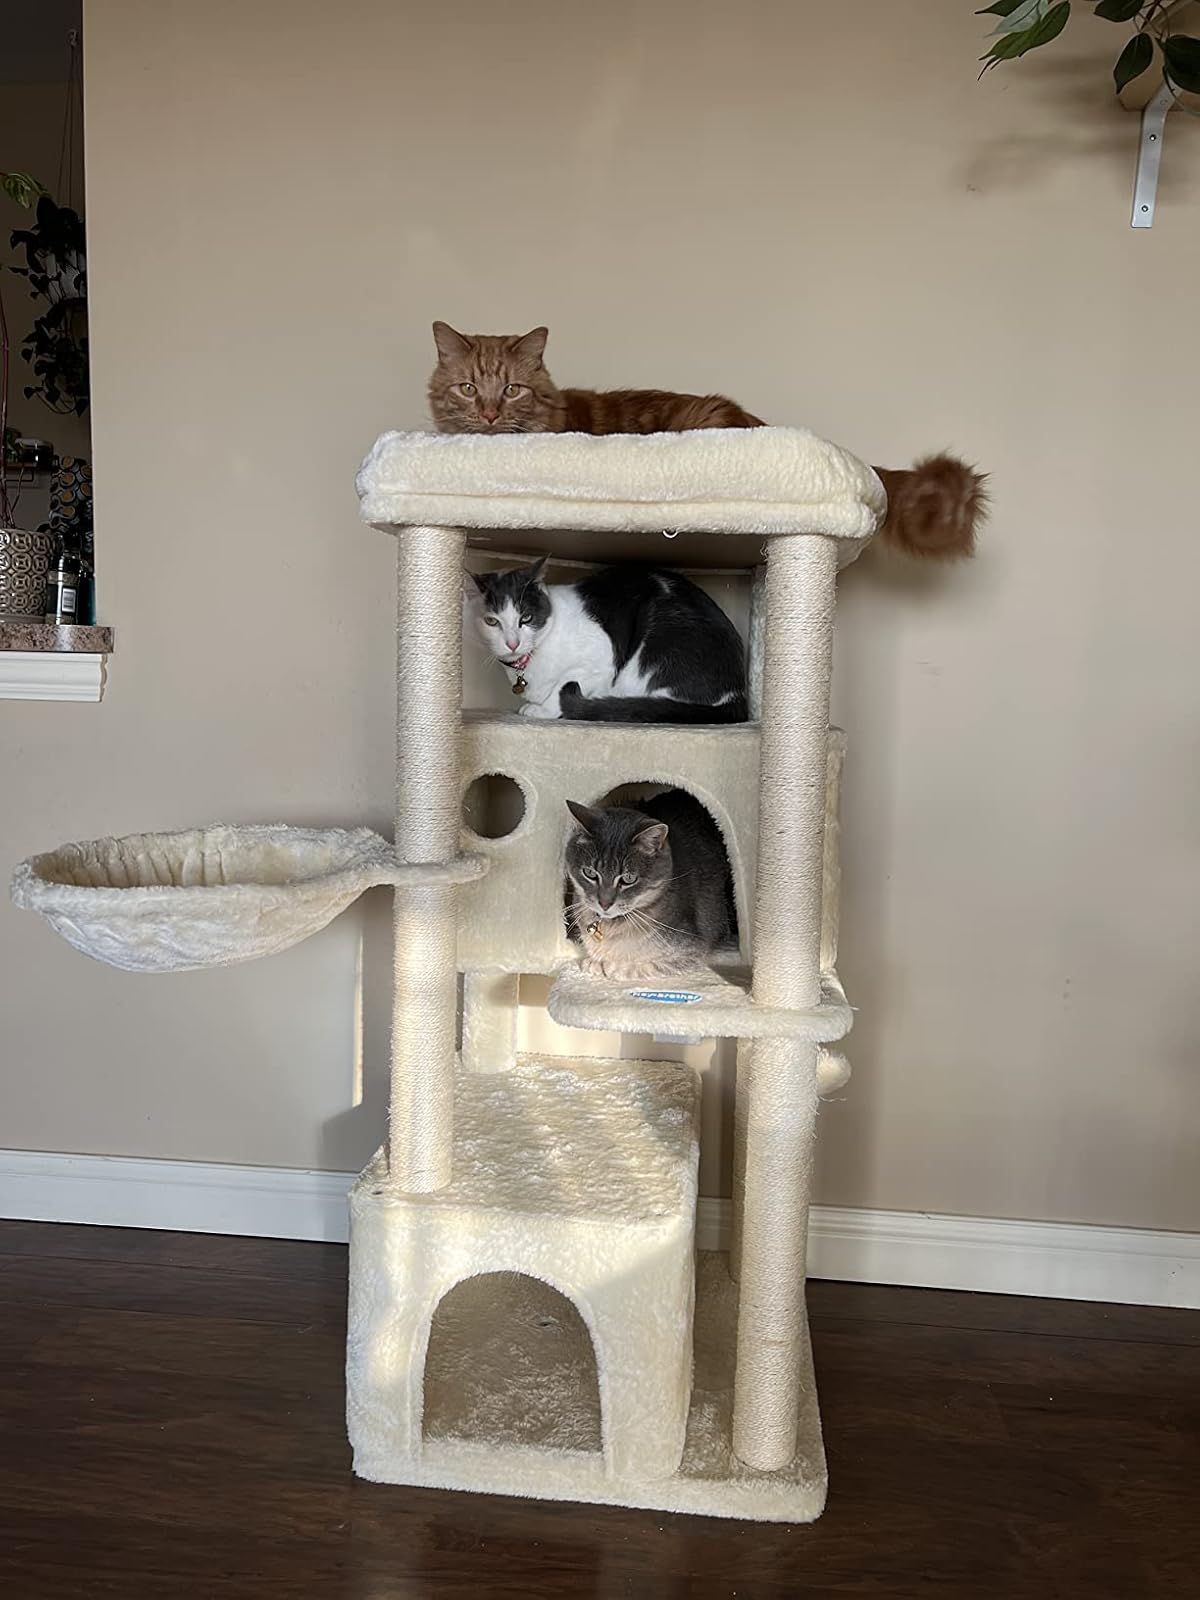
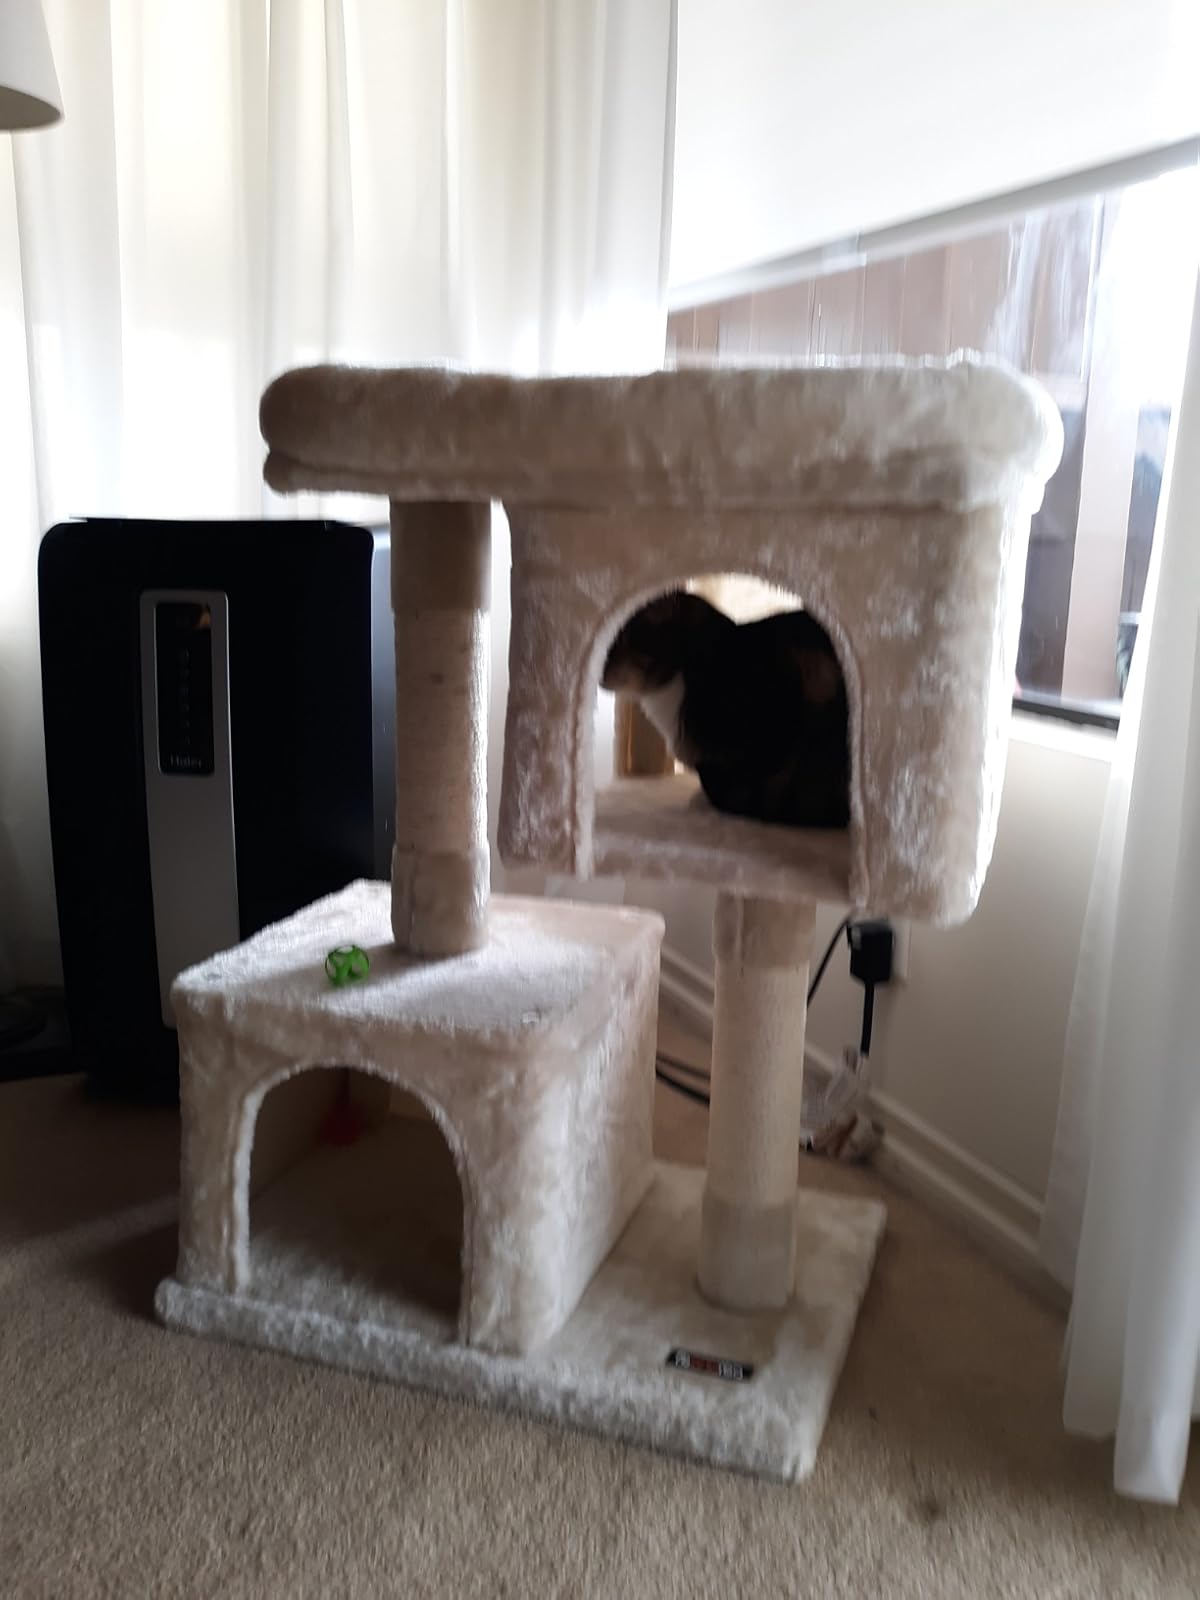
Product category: items_cat tree
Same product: no